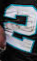
Number: 2